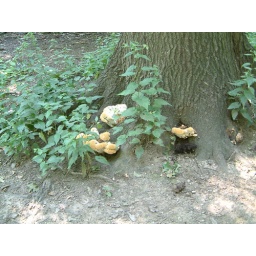
Fungi growing at the base of a tree in Central Park's Ramble. Please help with identification.